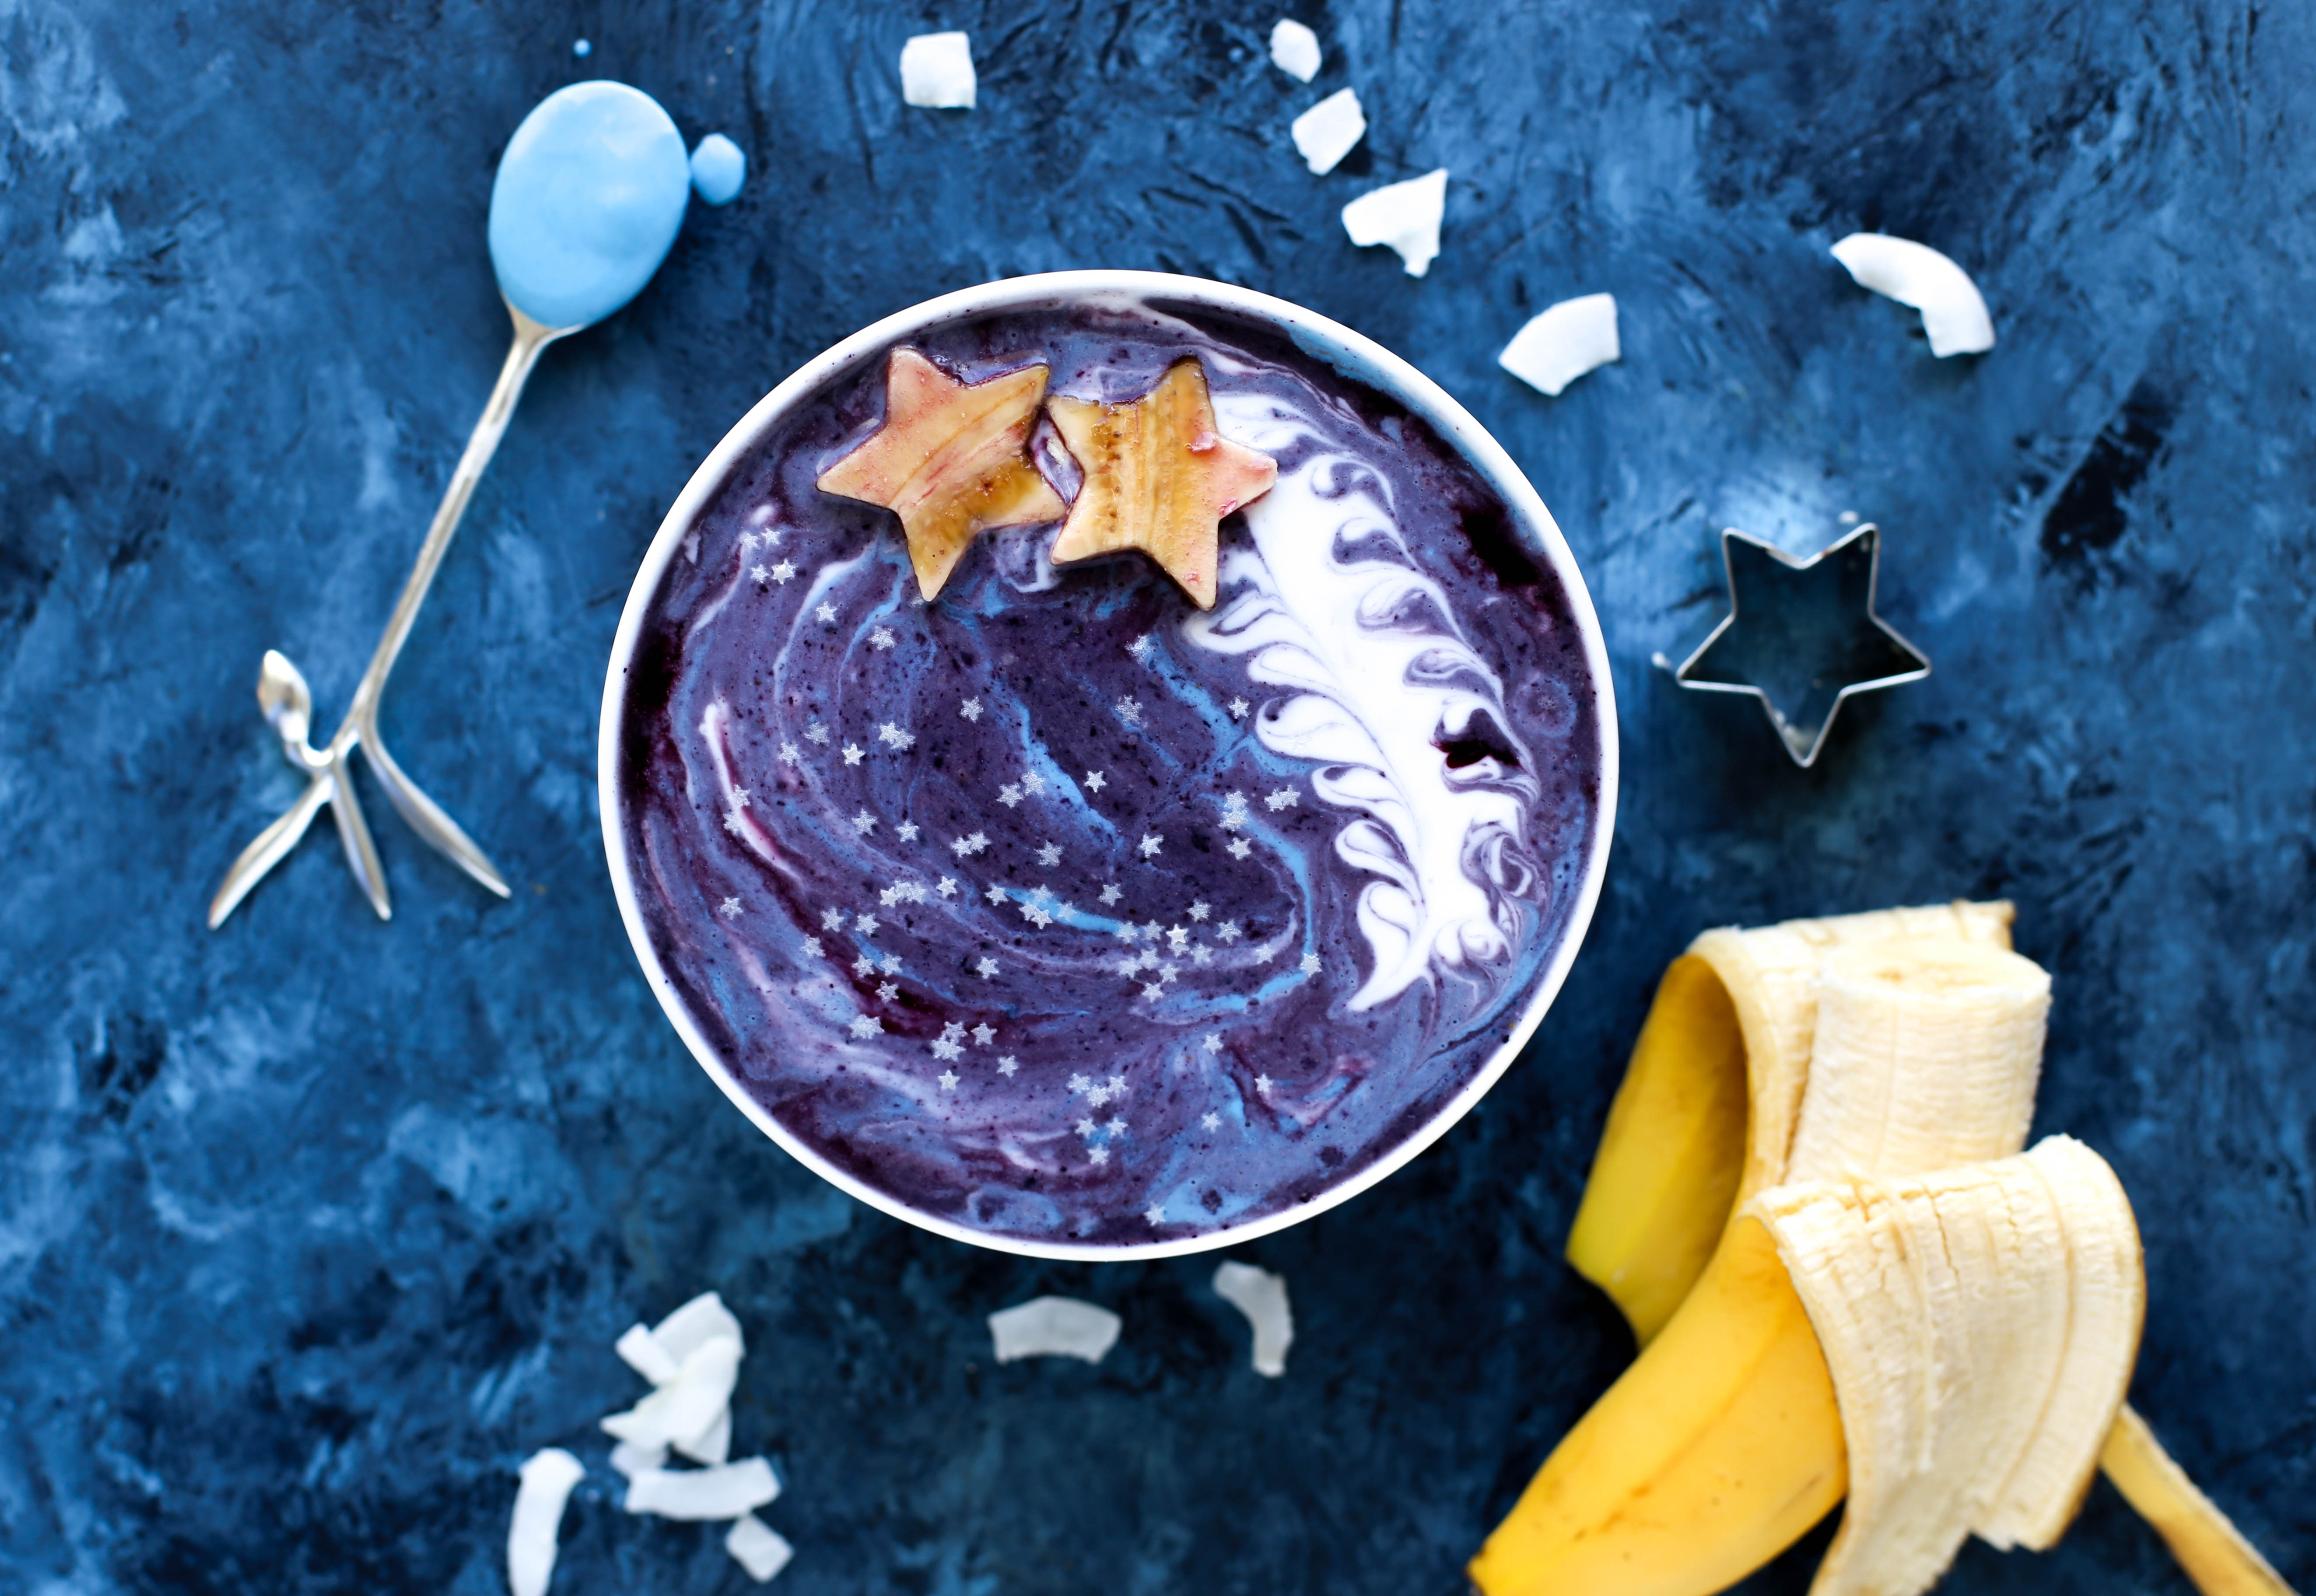
plant, fruit, star, bowl, food, produce, banana, spoon, flowering plant, land plant